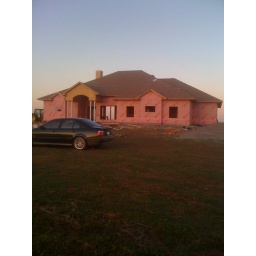
It will be so much nicer when we have windows and doors put in